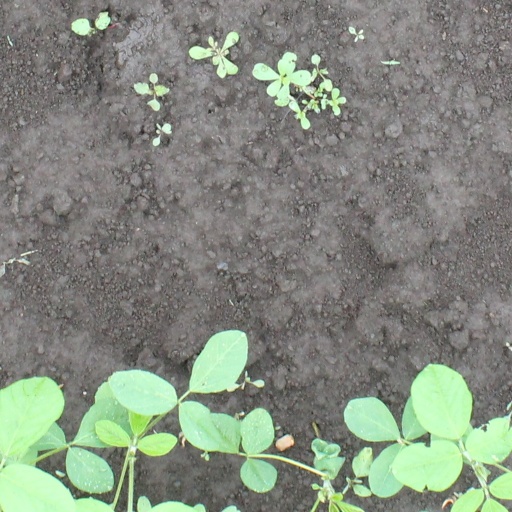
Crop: soybean